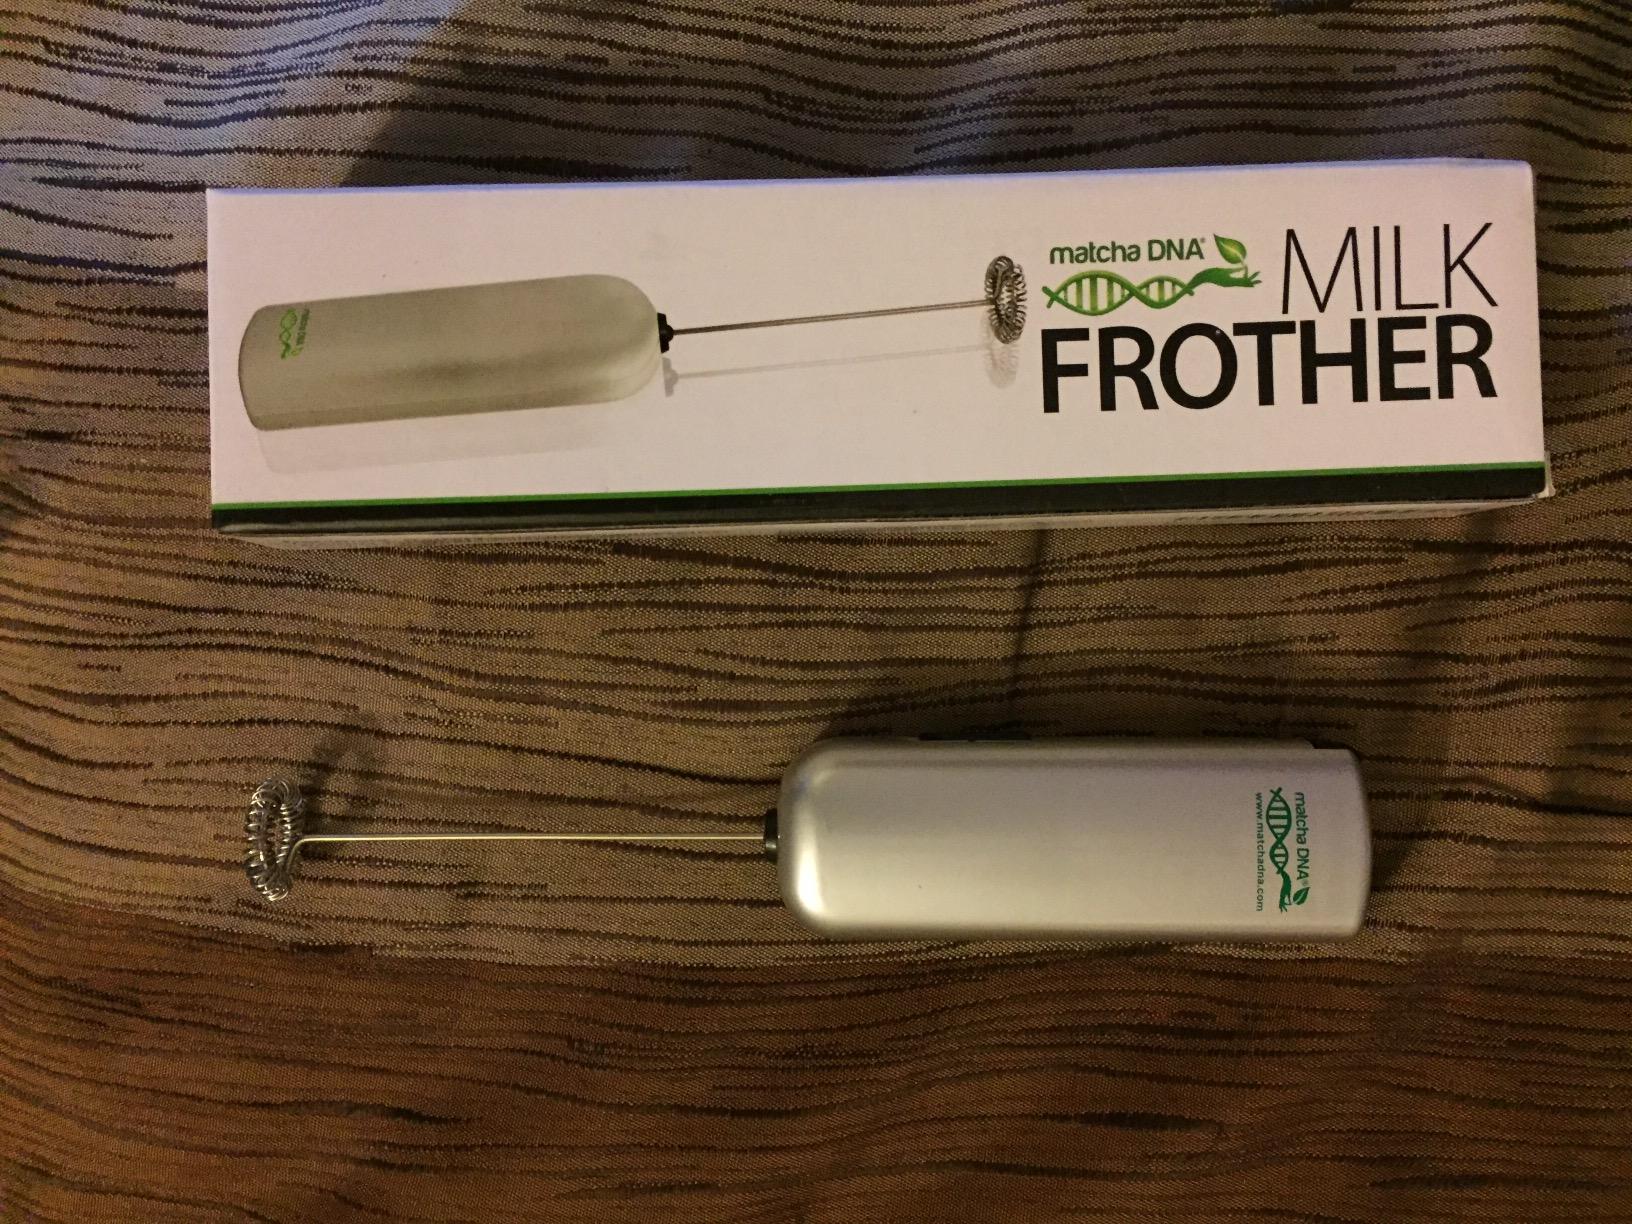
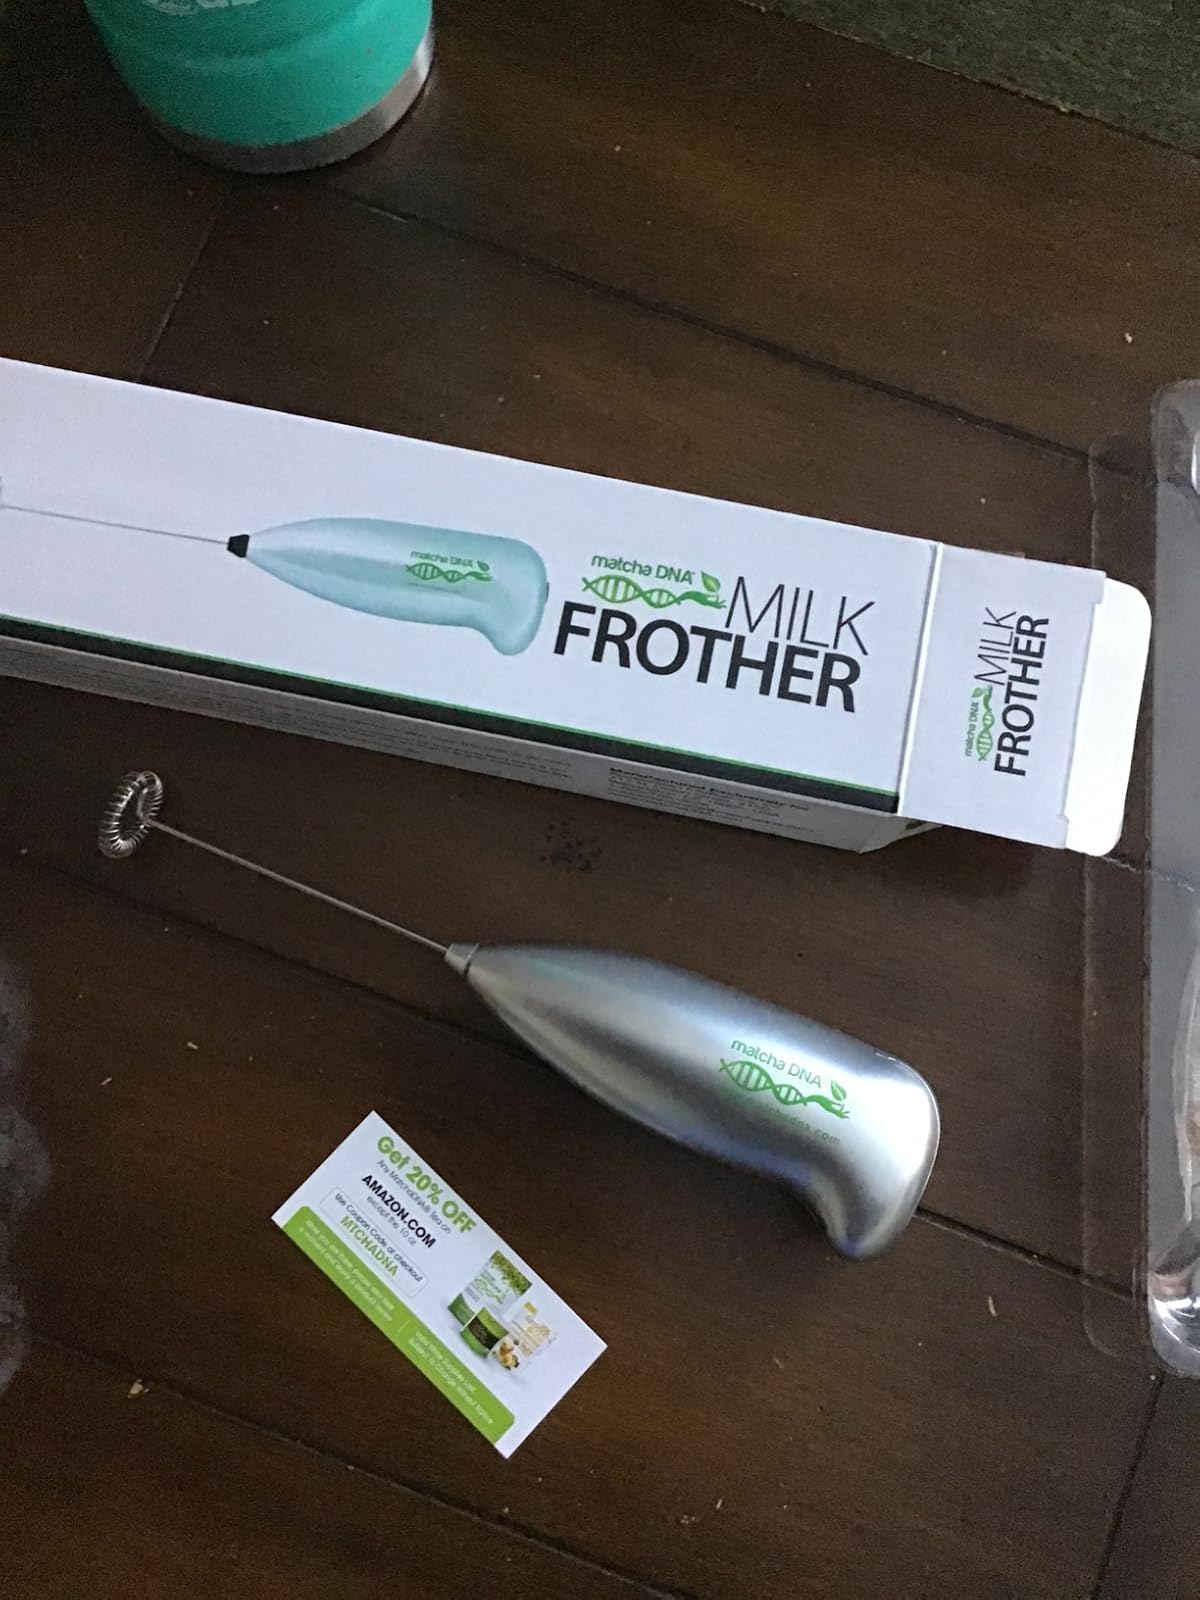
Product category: items_mixer
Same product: no